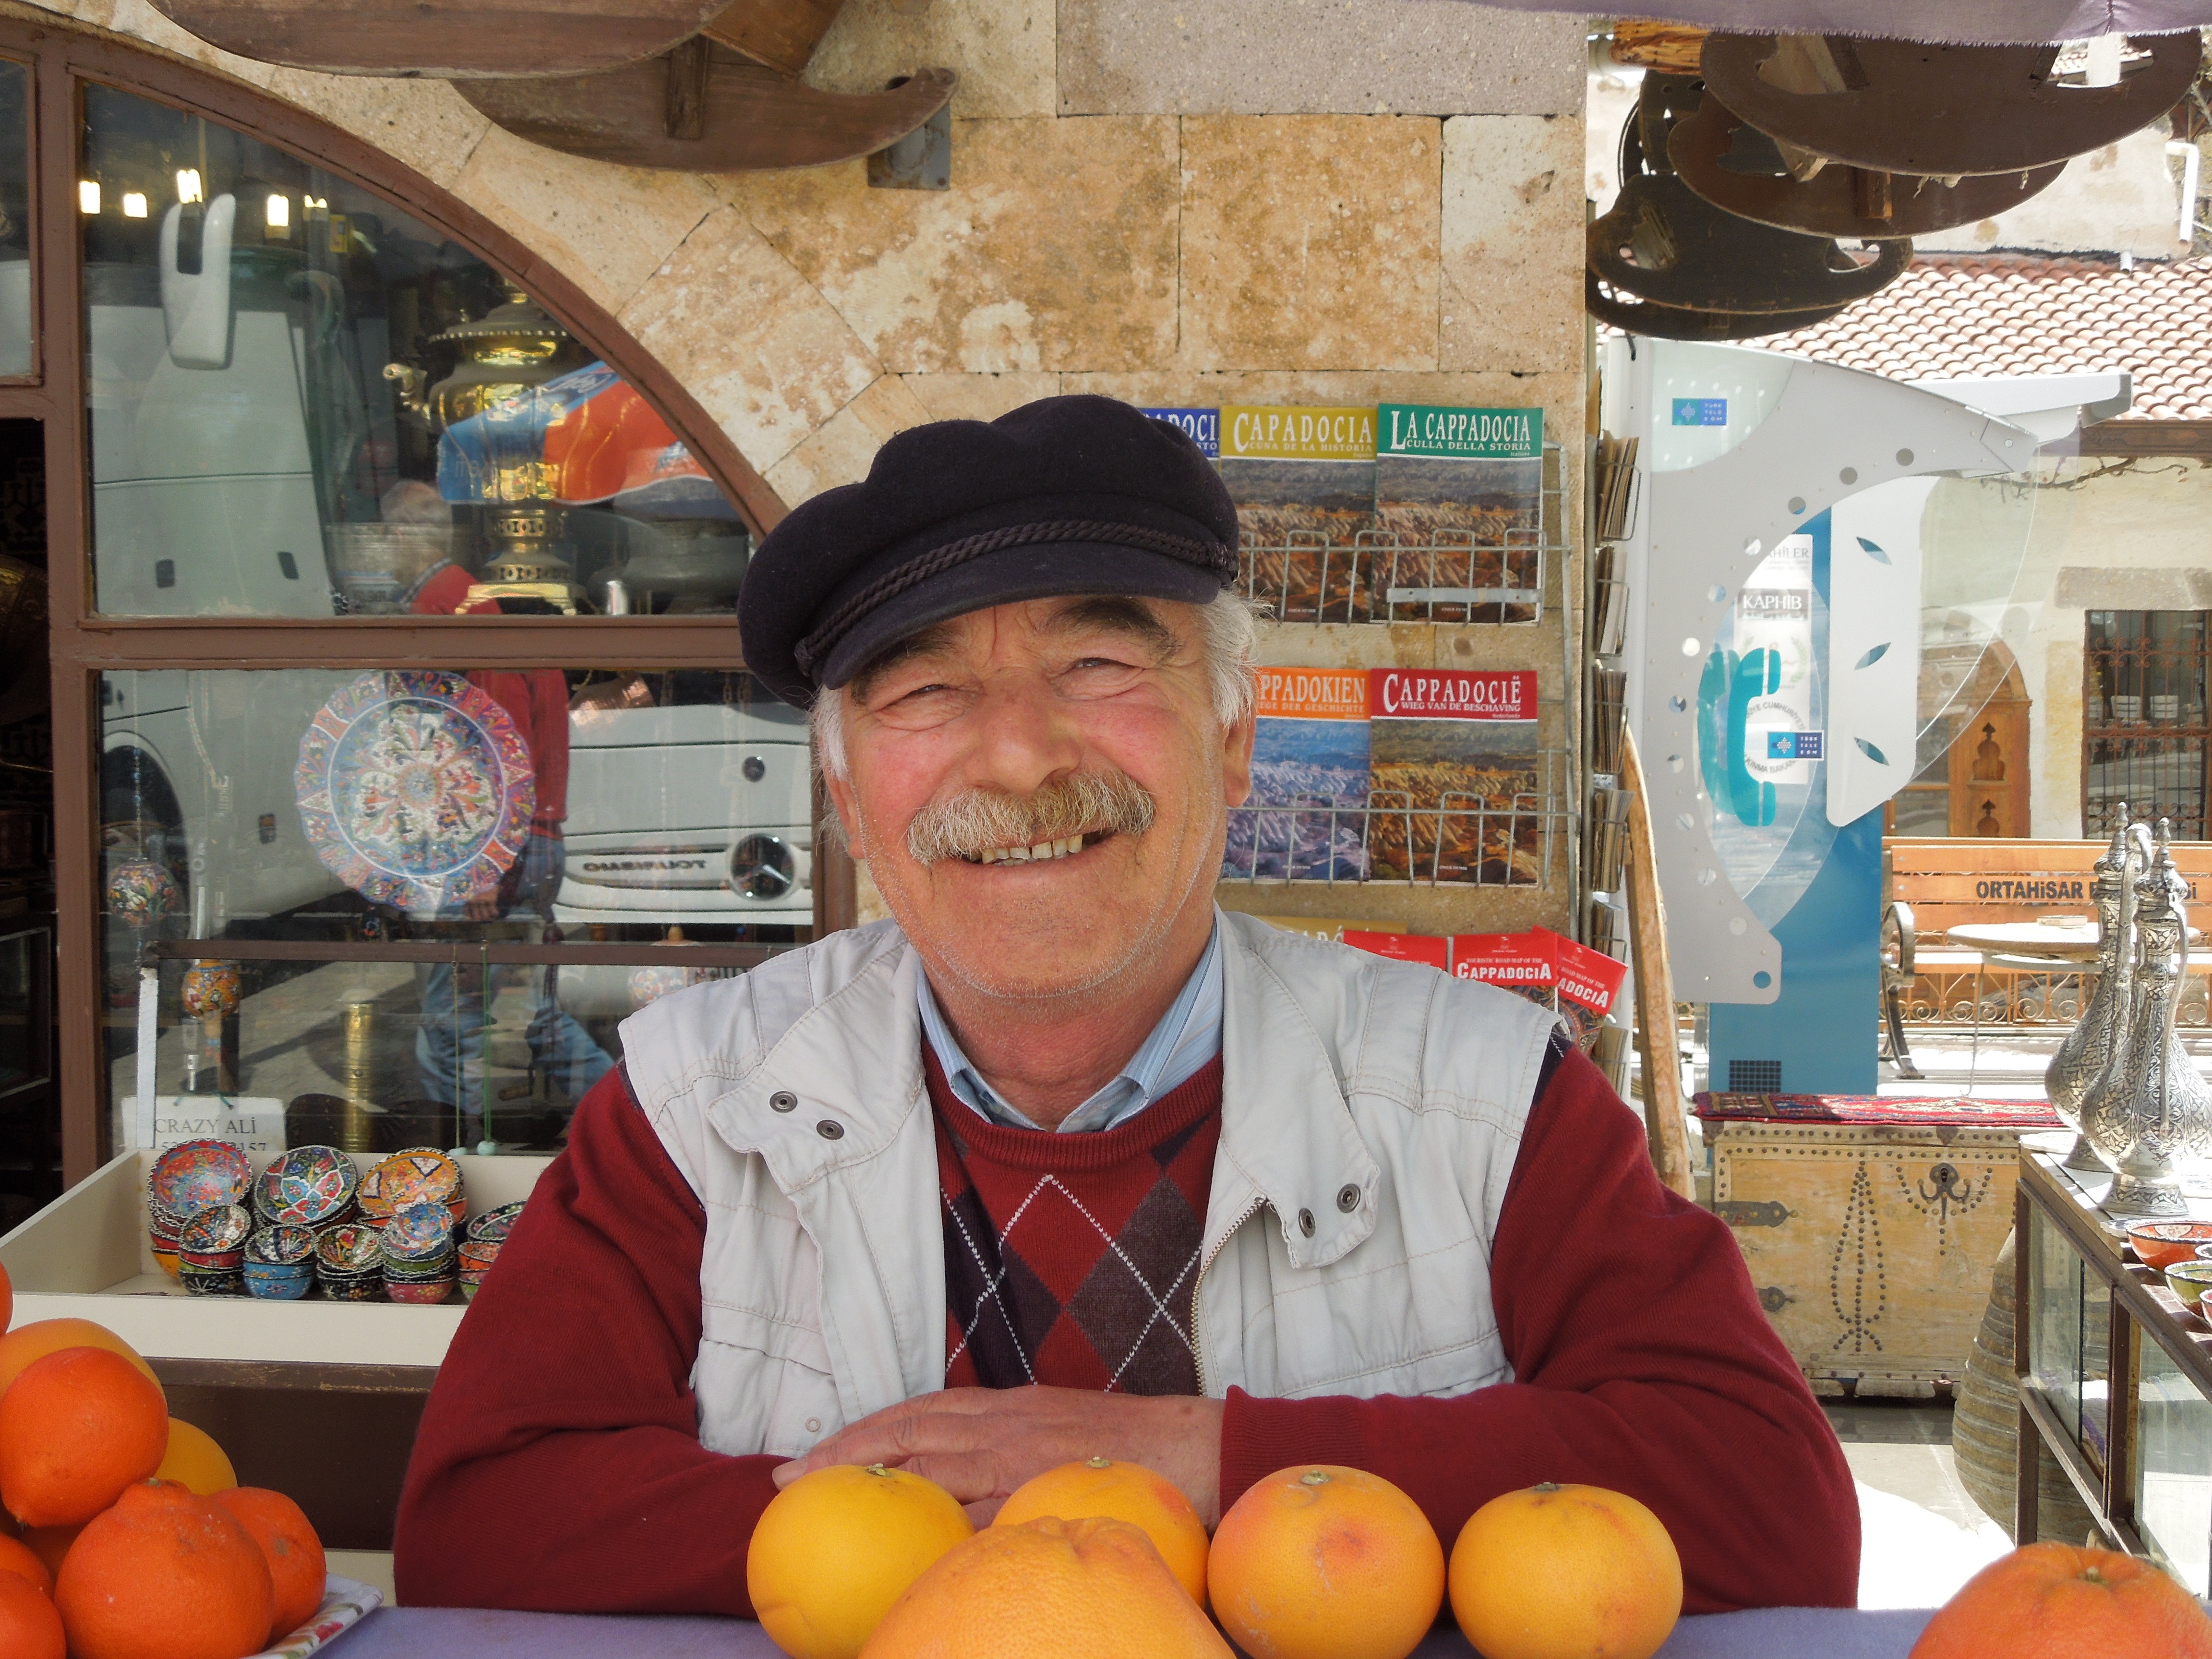
man, village, food, vendor, market, stall, turkey, grocery store, seller, oranges